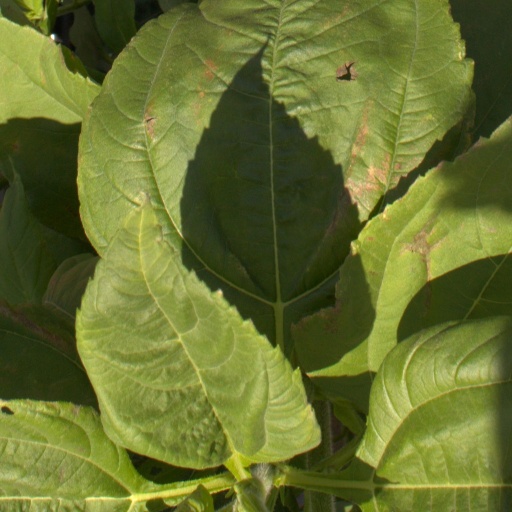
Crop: Jerusalem artichoke